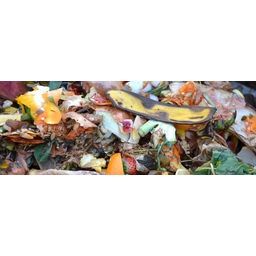
Label: generalcompost